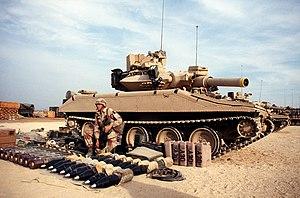
La 82ᵉ division aéroportée US — 82nd Airborne Division — est une division de parachutistes de l’armée des États-Unis d’Amérique. Elle s’est distinguée lors du débarquement de Normandie, a participé à l’opération Market Garden et à la bataille des Ardennes. En 2003, elle participe à la conquête de l’Irak.
Le M551 Sheridan est un char léger développé à partir de 1956 pour l'United States Army par la division Allison de General Motors, au total 1 562 exemplaires ont été fabriqués entre juillet 1966 et août 1970. Il fut baptisé en hommage au général de cavalerie Philip Sheridan, qui s'est illustré durant la guerre de Sécession. C'était le premier blindé à être capable de tirer un missile antichar depuis son canon/lanceur de 152 mm, unique dans son genre, comme certains chars soviétiques quelques années plus tard, mais la complexité de la dualité obus-missiles de son armement fit que ce concept ne remporta pas le succès espéré.